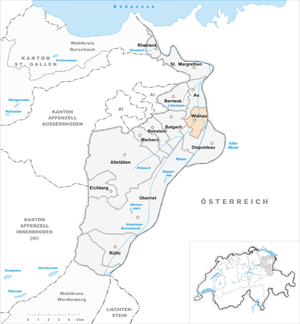
Widnau est une commune suisse du canton de Saint-Gall, située dans la circonscription électorale de Rheintal.